Juan Alfonso de Baena

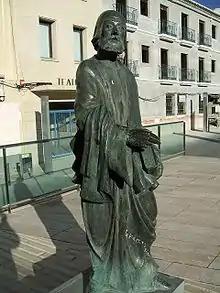
Statue of Juan Alfonso de Baena in his hometown of Baena, Córdoba

Not much is known of Juan Alfonso de Baena's life. However, it is known that Baena was born in the late 14th century in the town of Baena in Córdoba, Spain to Jewish parents. According to research by José Manuel Nieto Cumplido, Baena's father was named Pero López and he grew up in the former Jewish quarter of Baena. Other members of Baena's family, including his wife, children and nephew, were also uncovered during this research. Nieto Cumplido discovered that Baena's wife was called Elvira Fernández de Cárdenas, who was the daughter of Lope Ruiz de Cárdenas and María López de Luna. Baena and his wife had at least two children, one also named Juan Alfonso de Baena and the second named Diego de Carmona. Additionally, Baena's nephew (the son of Baena's brother Fernando Alonso de Baena), Antón de Montoro, was a fellow poet. Montoro was a used-clothes dealer called a "ropero" who also enjoyed wealthy patrons and used his talent at self-deprecating rhymes that highlighted his unfortunate appearance and Jewish blood.